John Abraham filmography

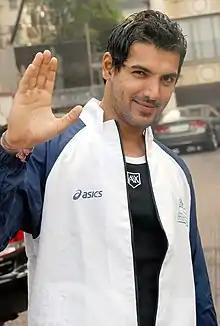

John Abraham is an Indian actor, film producer and former model who has featured in over 50 films. After a successful career as a model, Abraham began his acting career with "Jism" in 2003, which was a box office success. In the same year, he appeared in Anurag Basu's horror film "Saaya" and the Pooja Bhatt directorial "Paap". Abraham starred as Kabir in the multi-starrer "Dhoom", an action film directed by Sanjay Gadhvi, and produced by Yash Raj Films. The film was the third highest-grossing film of the year, and earned him a nomination for the Filmfare Award for Best Performance in a Negative Role.